Lai Châu province

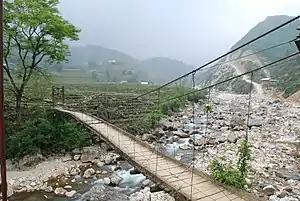
A bridge in Lai Châu province

Lai Châu has long been the poorest province in Vietnam. It is also the least industrialised province. In 1974, the industrial output of Hanoi - the richest province in North Vietnam at that time - was 47 times as high as that of Lai Châu. The province became even more backward after the more industrialised south was separated to become Điện Biên province. In 2007, Hanoi's industrial output (before its merger with Hà Tây province) was 93 times that of Lai Châu. Industrial output has, however, grown rapidly in recent years, more than tripling between 2000 and 2007, making the fastest growing sector in the province compared to an agriculture and forestry sector that has grown by less than 50% and a service sector that has more than doubled in the same time. Industrial products include liquor, bricks, cement and electricity. Industrial output in 2007 was 476.6 billion Vietnamese đồngs, accounting for 28.9% of the province's economy, compared to only 16.5% in 2000.